Nebojša Joksimović (basketball)

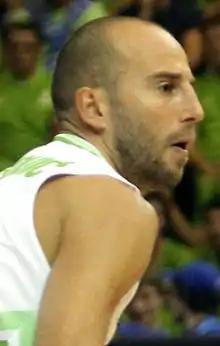
Joksimović at the EuroBasket 2013

Nebojša Joksimović (born November 17, 1981) is a Slovenian professional basketball player for Sixt Primorska of the Slovenian League.